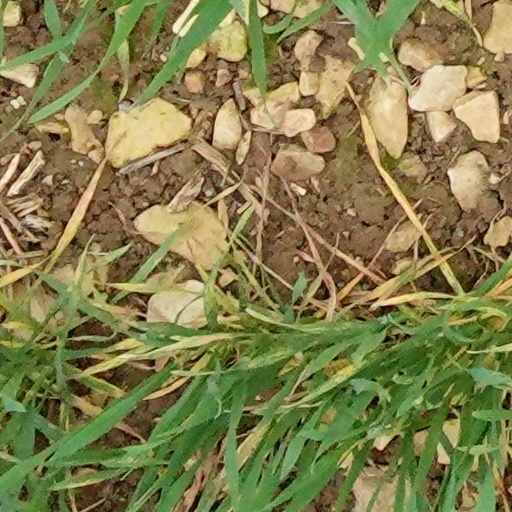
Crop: wheat